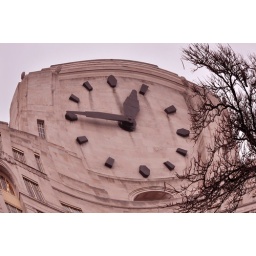
The largest clock face in London. The &amp;quot;&lt;i&gt;Big Ben&lt;/i&gt;&amp;quot; clocks are tiny and puny by comparison!